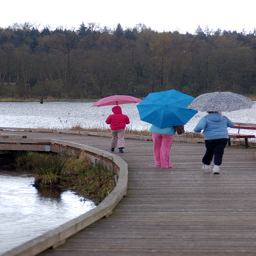
Three people walking on a pier with umbrellas.
Three people walk over a bridge with open umbrellas.
A group of people holding umbrellas walking on a boardwalk by water.
an image of 3 people that are walking with umbrellas in rain
The people on the wooden walkway each have umbrellas.